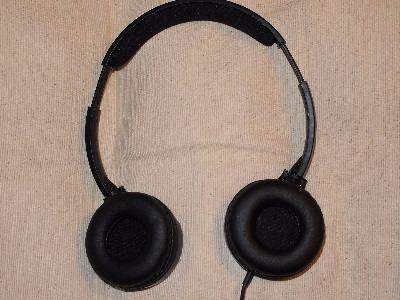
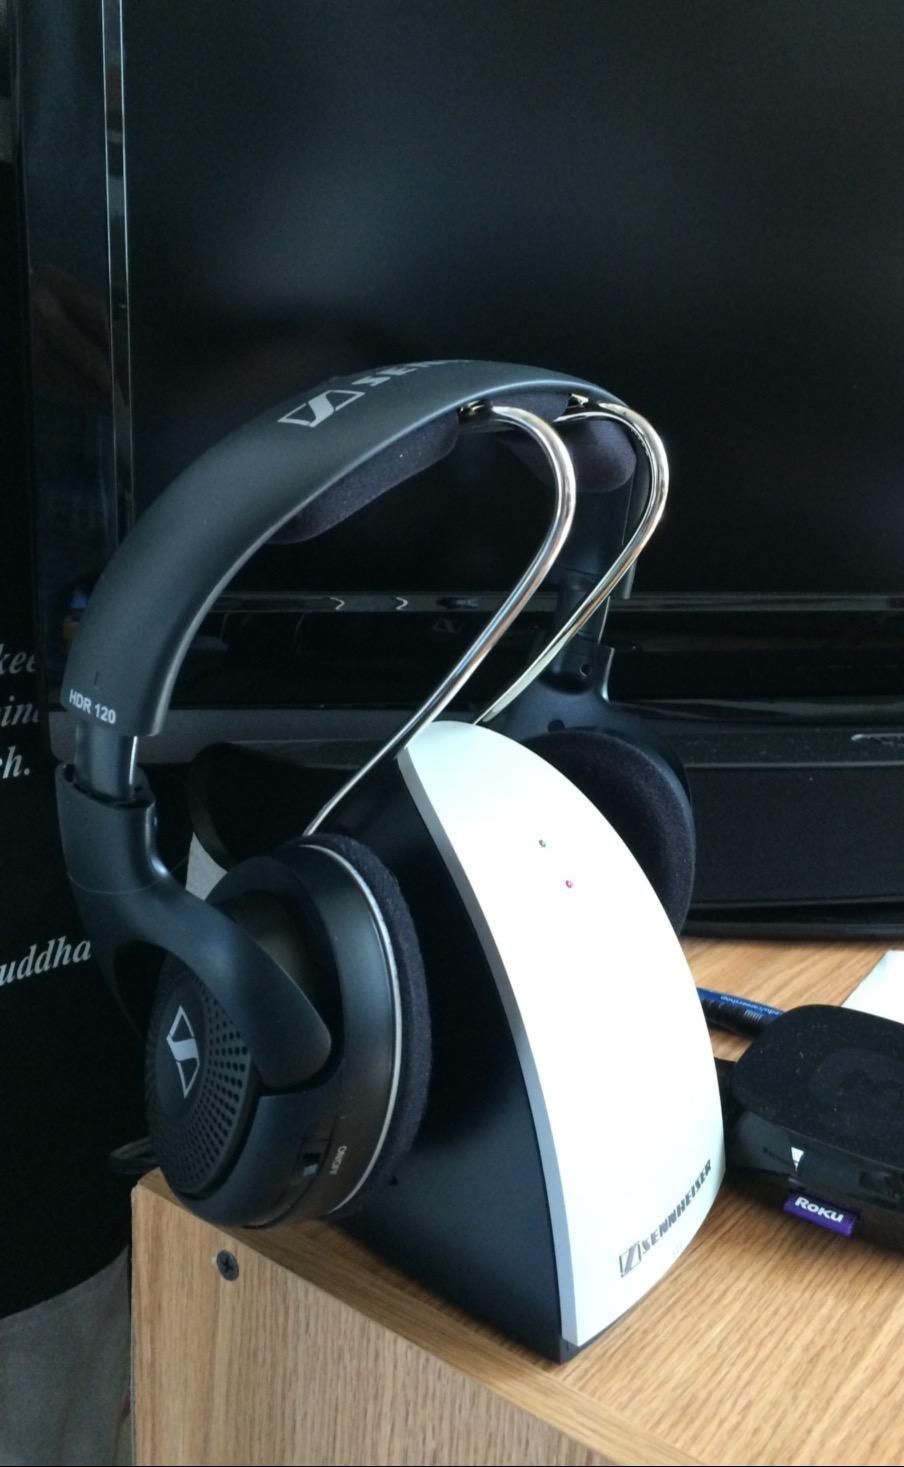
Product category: headphones
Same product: no